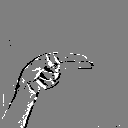
ASL letter: h